Giambattista Bodoni

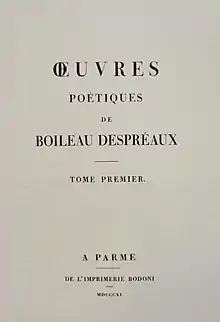
Title page. Boileau Despréaux.

He had to cut the type expressly for the title to fit on one line. It would be up to Bodoni's widow to complete the series.